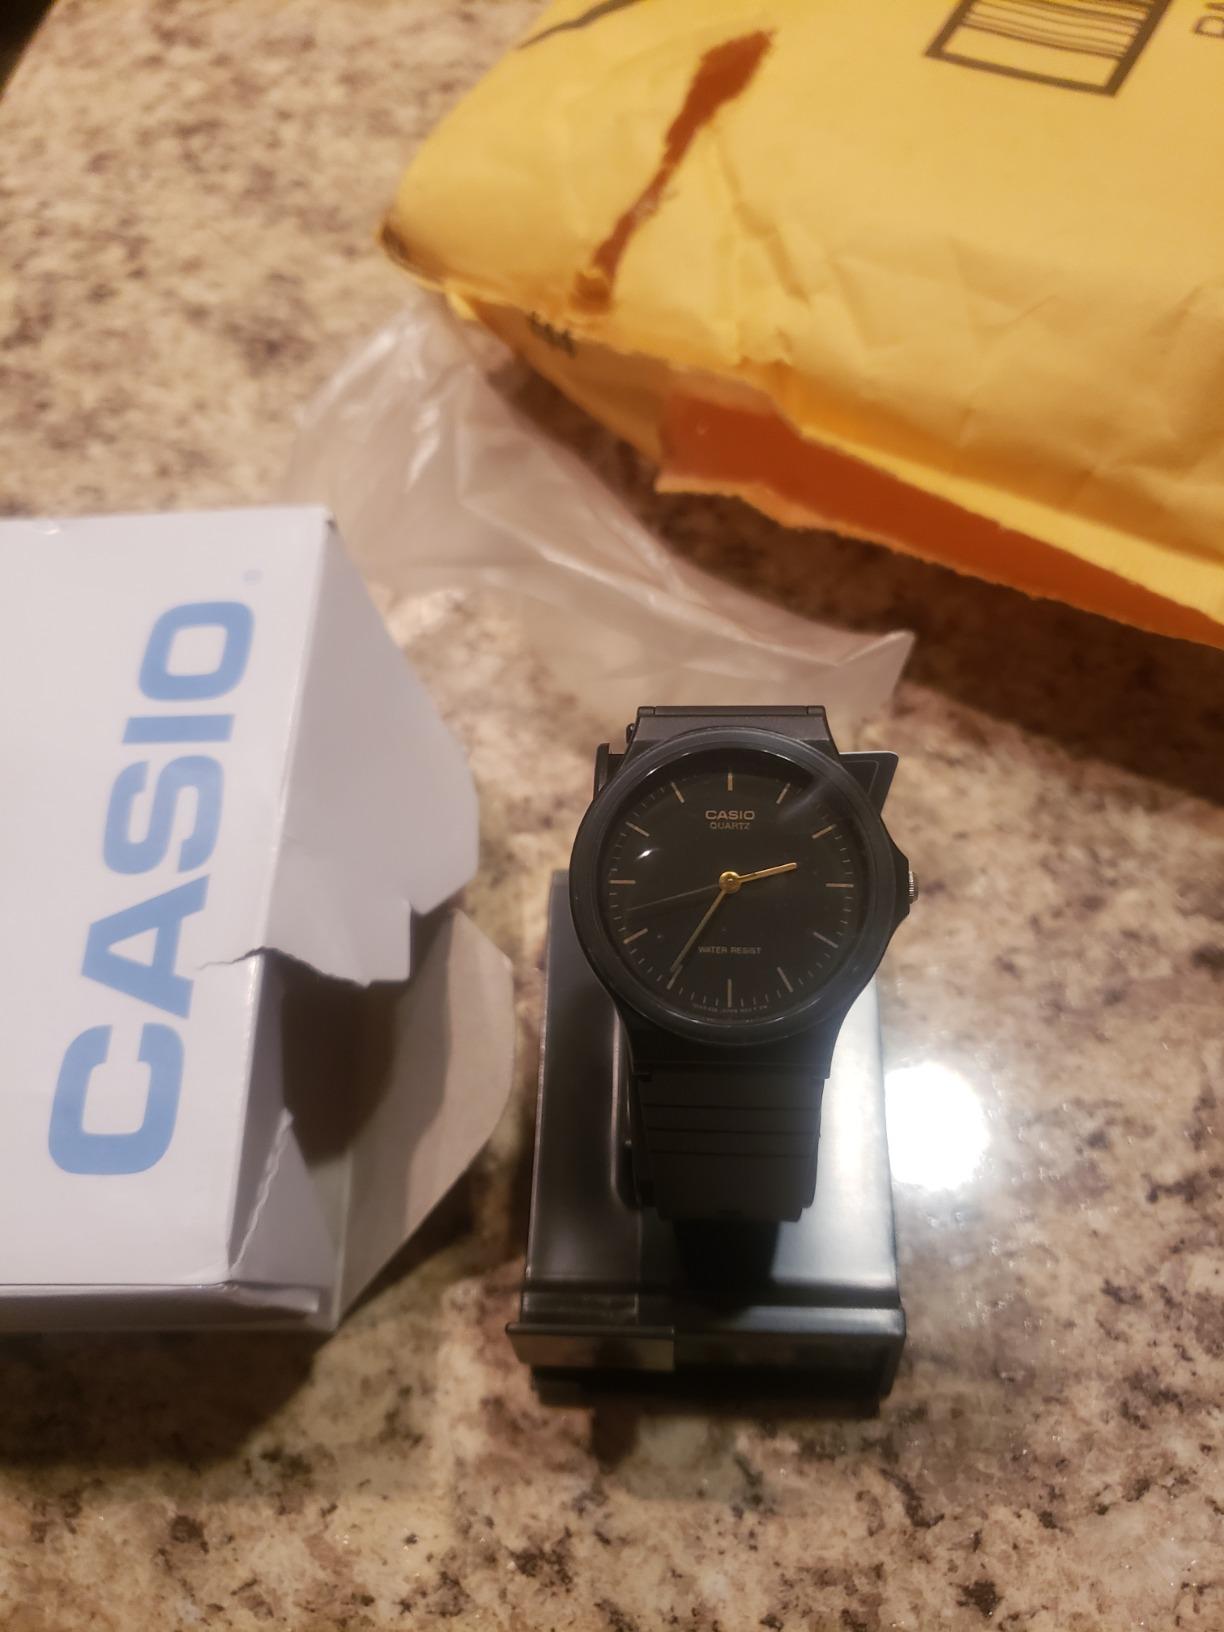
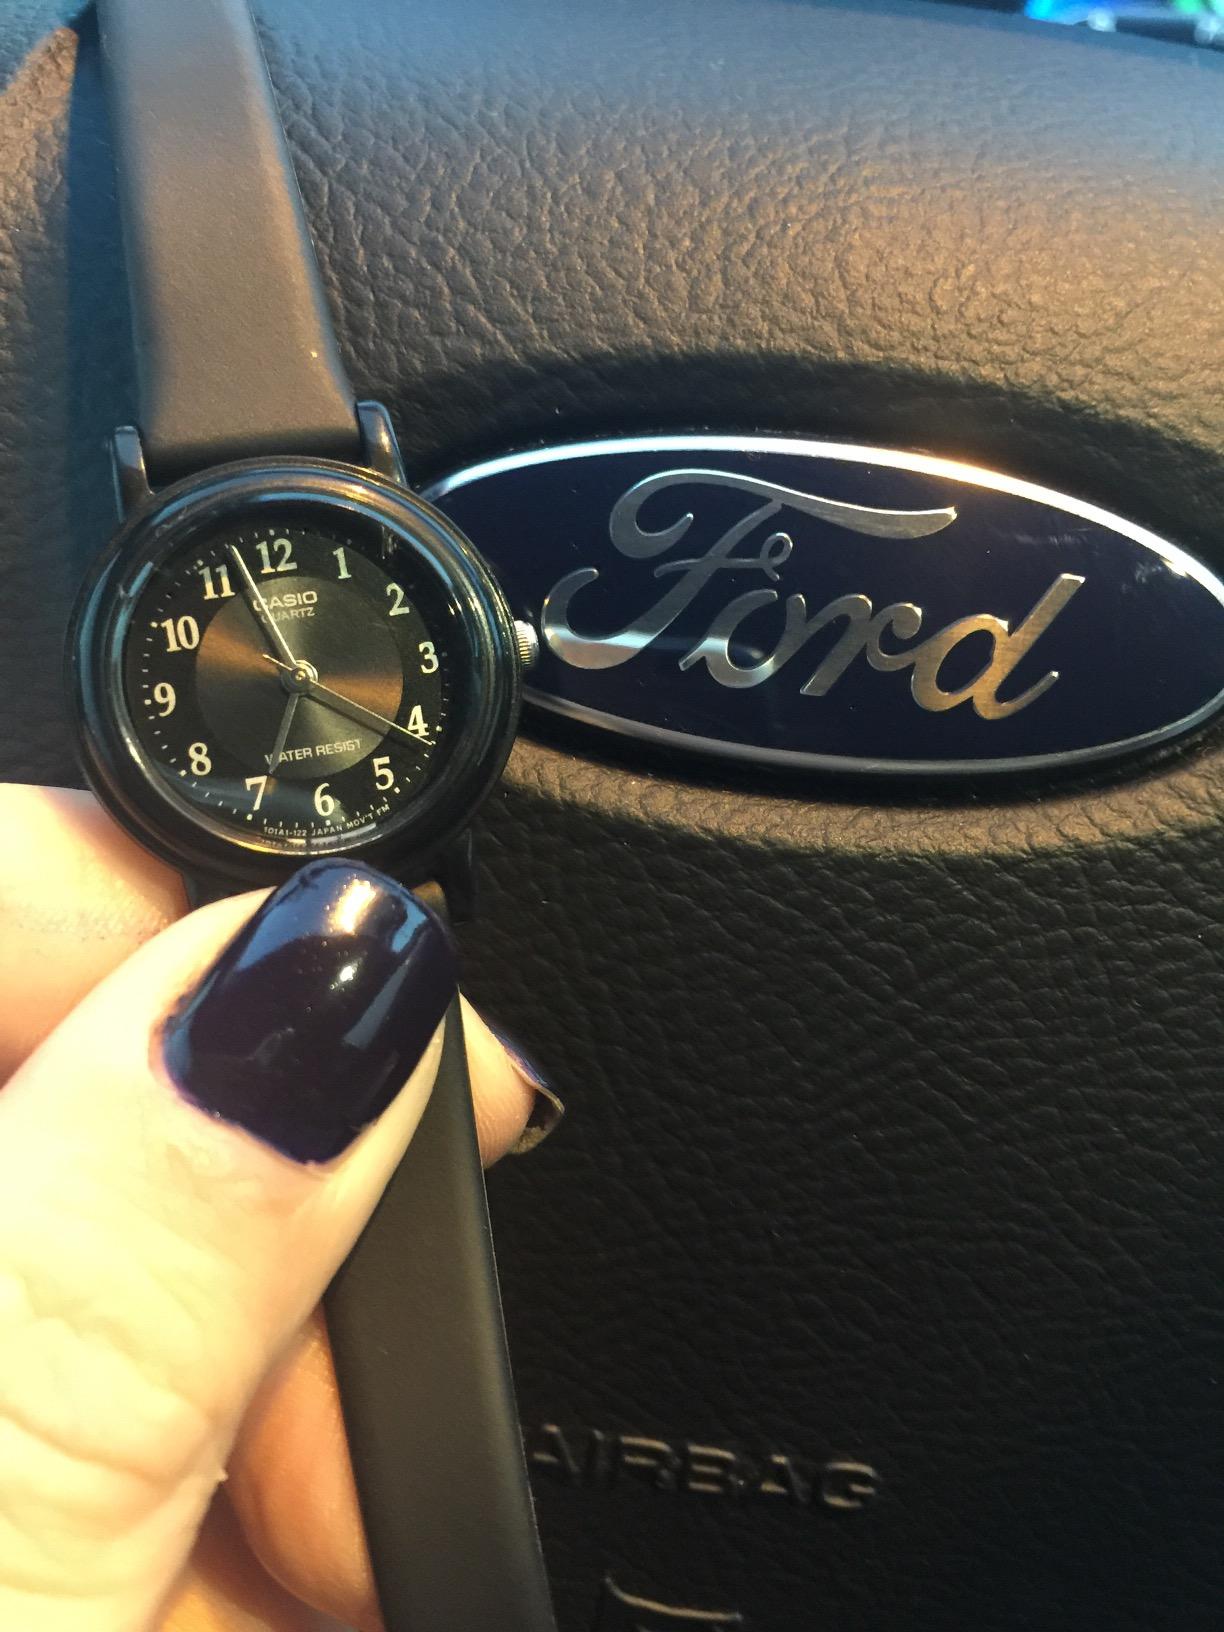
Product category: accessories_watch
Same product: no